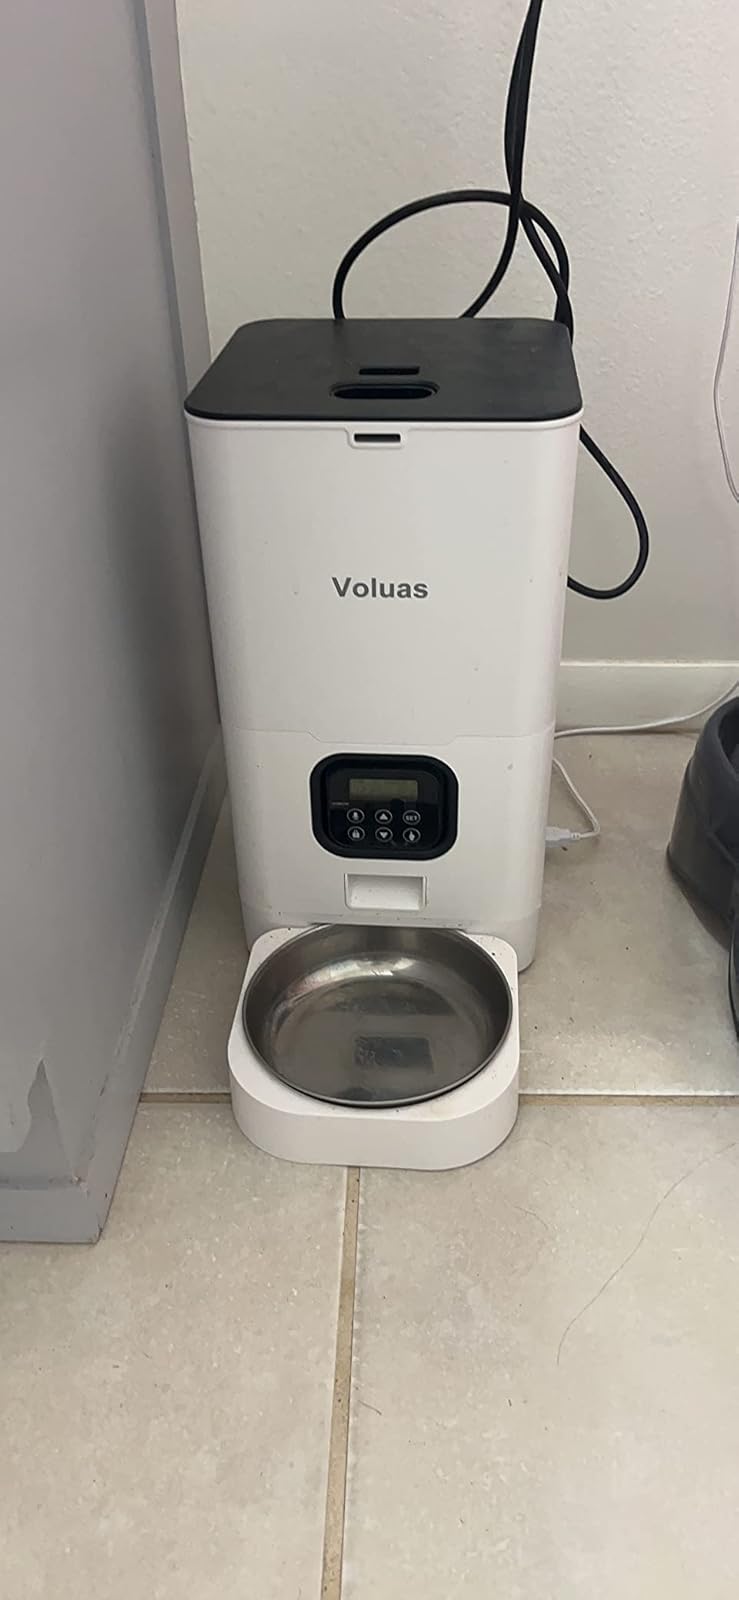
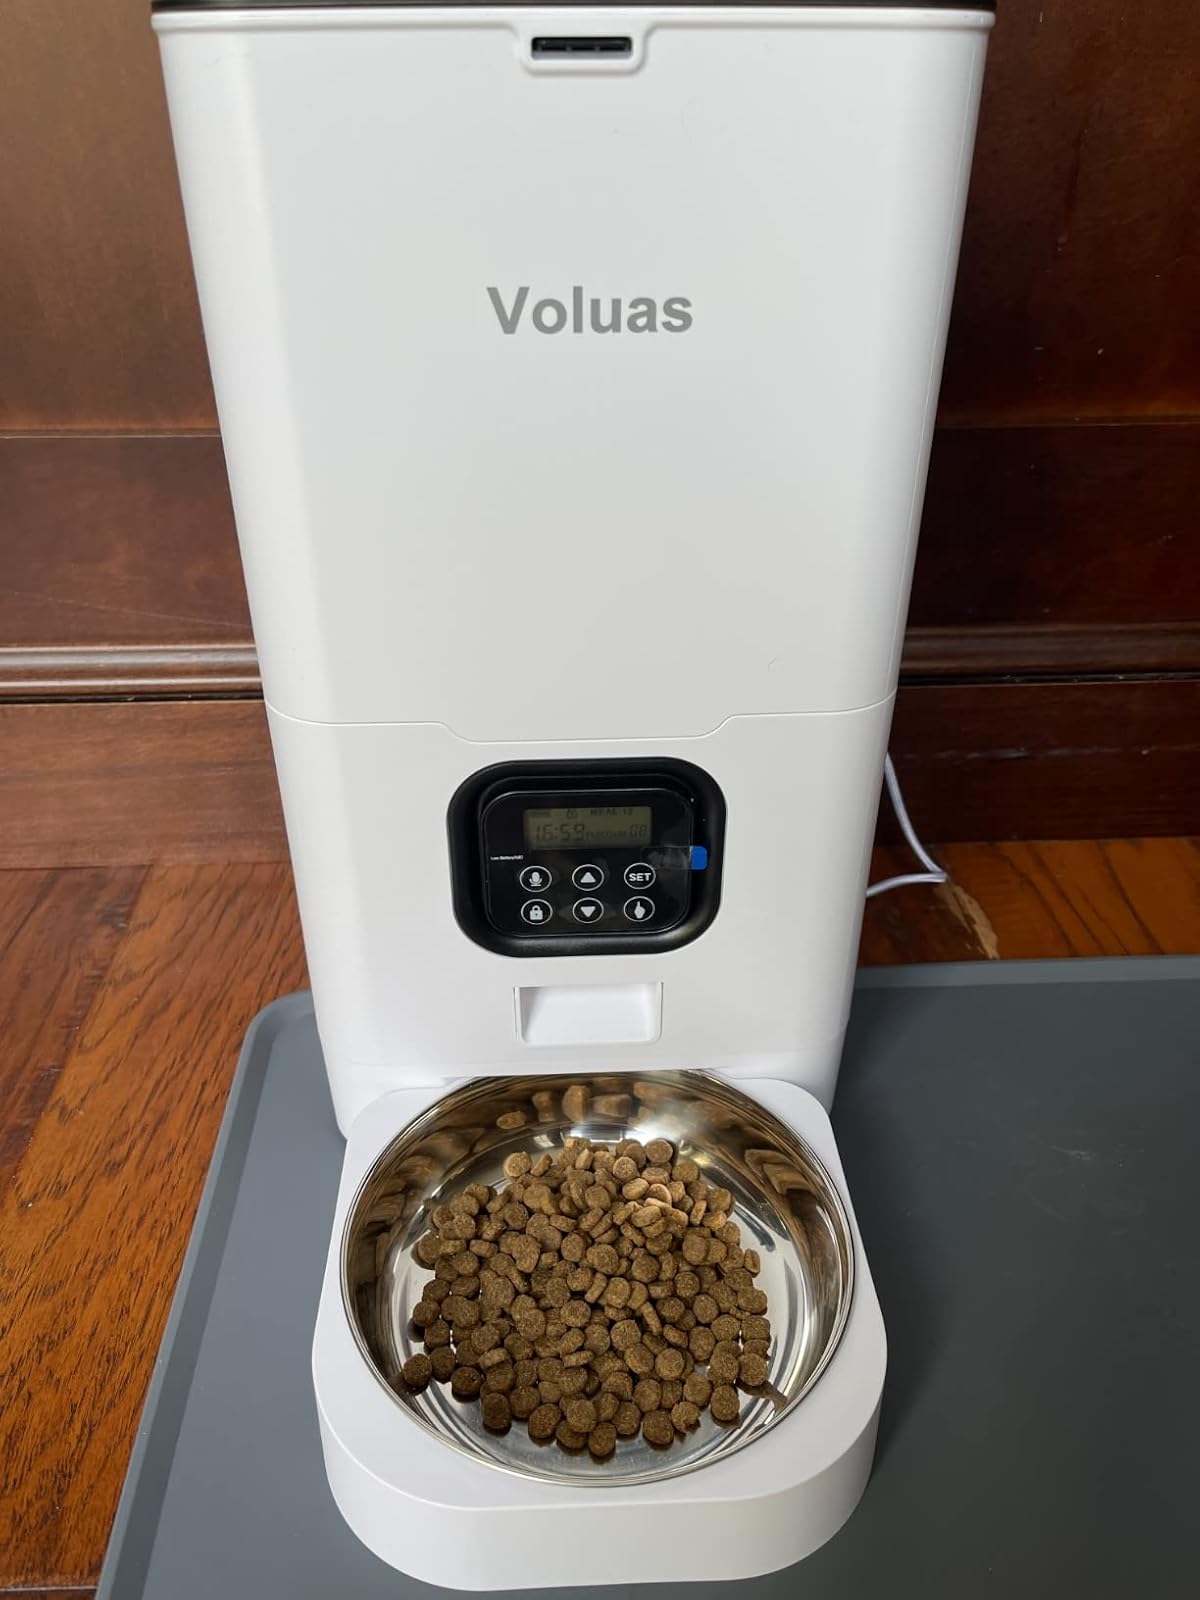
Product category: items_feeder
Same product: yes